John Keats

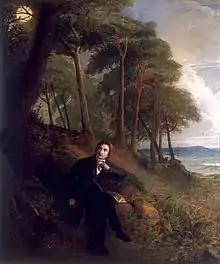
"Keats Listening to a Nightingale on Hampstead Heath" by Joseph Severn, 1845

When Keats died at 25, he had been writing poetry seriously for only about six years, from 1814 until the summer of 1820, and publishing for only four. In his lifetime, sales of Keats's three volumes of poetry probably amounted to only 200 copies. His first poem, the sonnet "O Solitude", appeared in "the Examiner" in May 1816, while his collection "Lamia, Isabella, The Eve of St. Agnes and other poems" was published in July 1820 before his last visit to Rome. The compression of his poetic apprenticeship and maturity into so short a time is just one remarkable aspect of Keats's work.